Ján Kellner

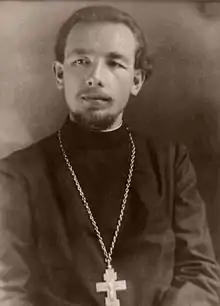

Ján Kellner (December 26, 1912–July 7, 1941) was a Slovak Catholic priest, missionary to USSR, executed during Stalinism in 1941.